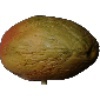
Label: Papaya 1